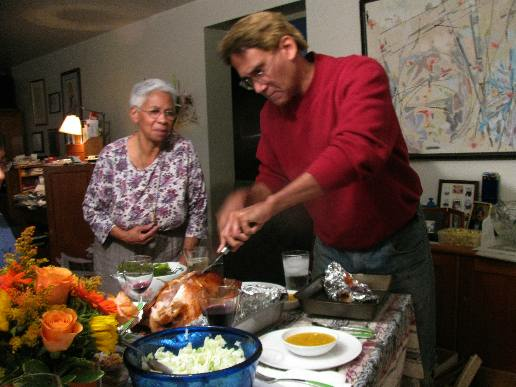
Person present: Yes